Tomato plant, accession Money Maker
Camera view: horizontal (90 deg, fisheye); turntable rotation: 90 degrees
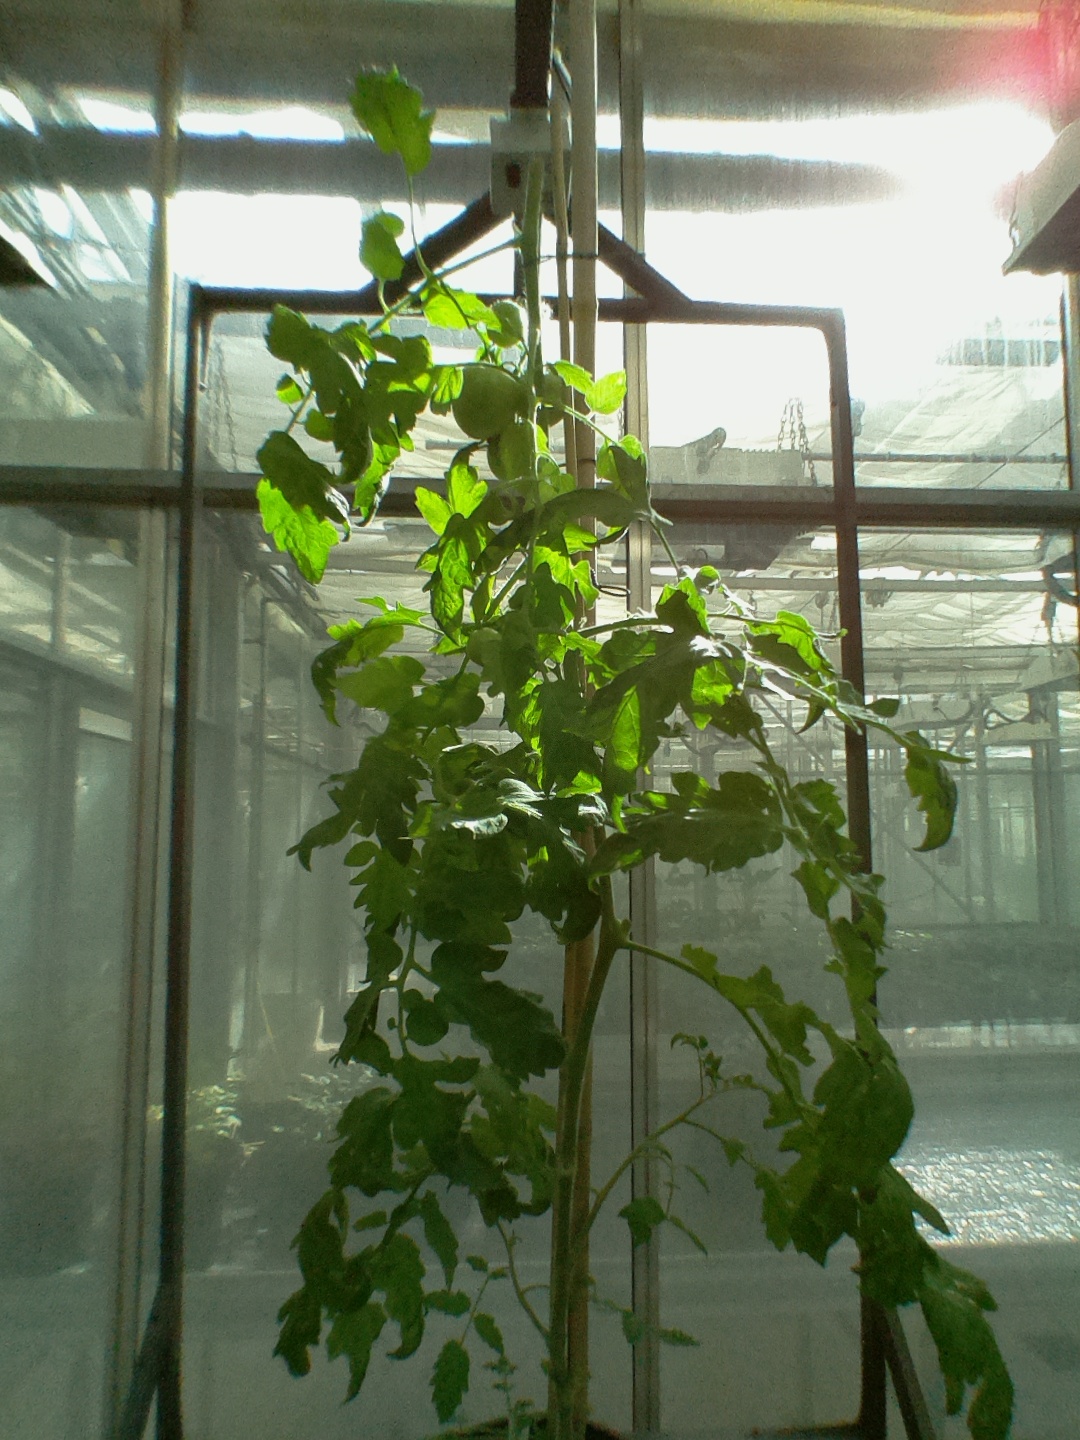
BBCH growth stage 72: 20%-30% of final fruit size